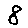
Label: 8